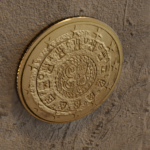
Coin value: 50cents
Country: pt
Edition: standard